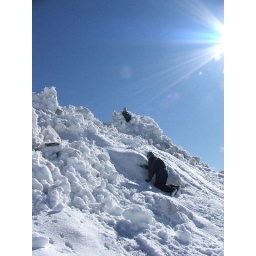
Jed and Max tackling the mountain of old snow, pushed off the road by the snow ploughs.